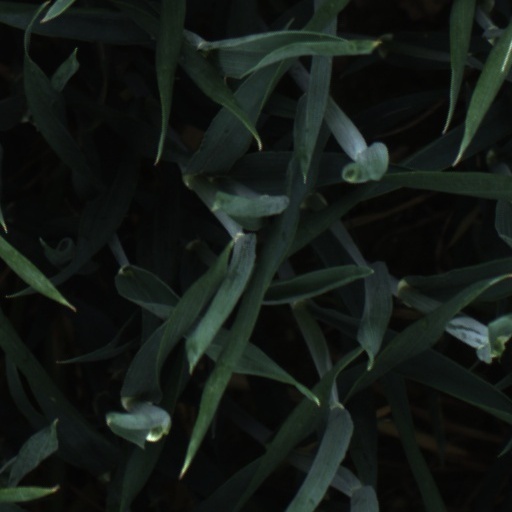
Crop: wheat